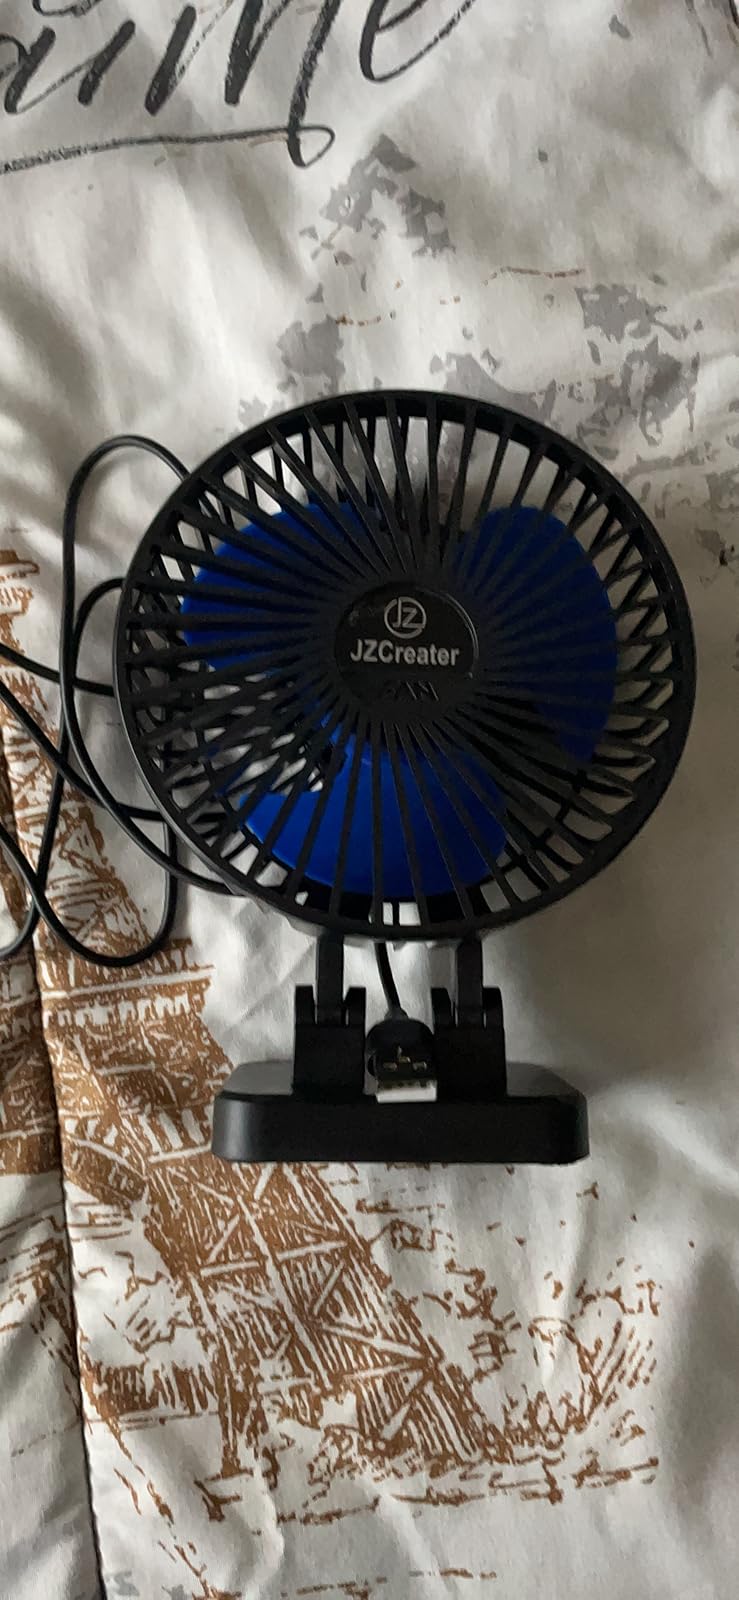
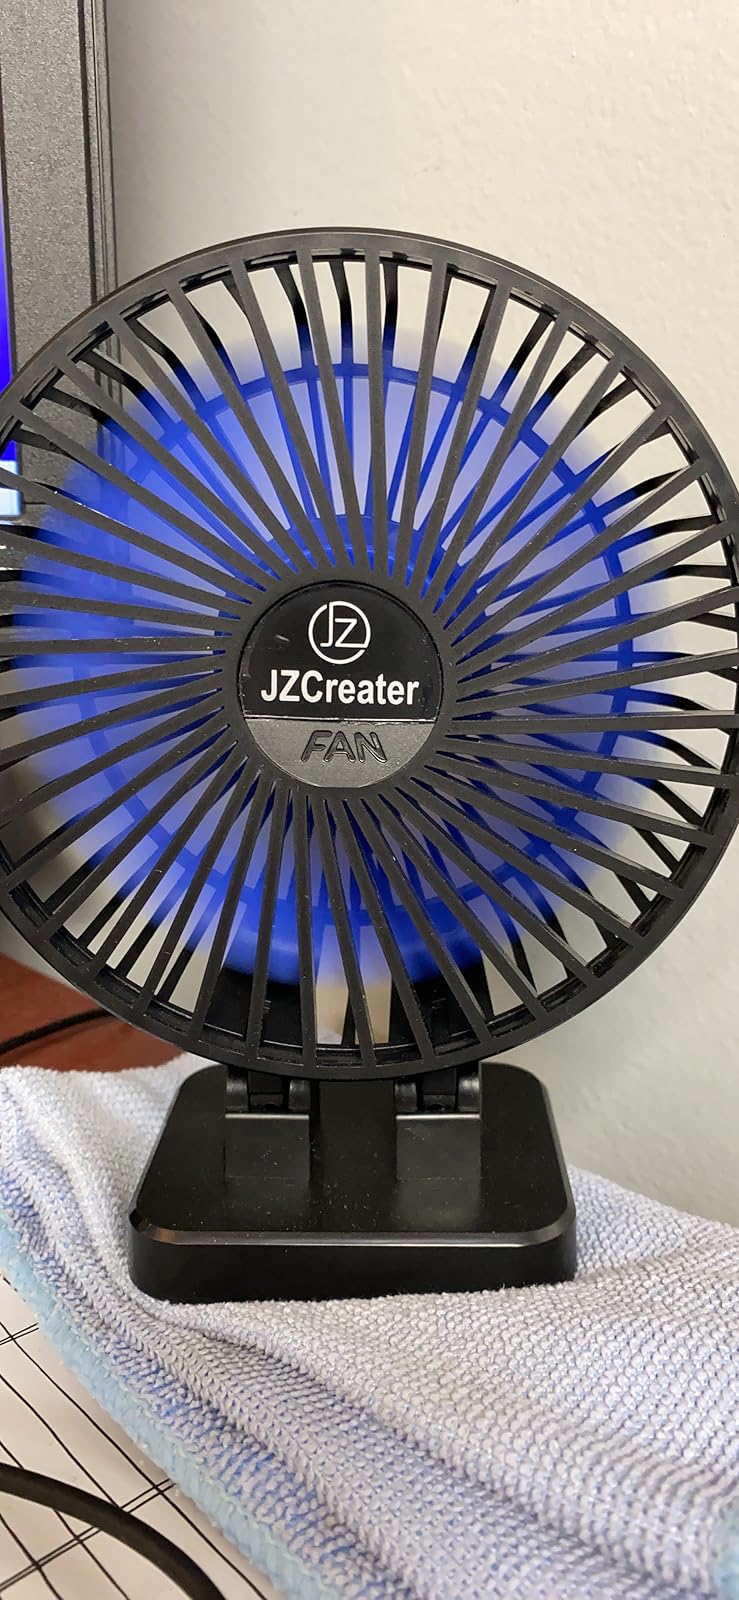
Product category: fan
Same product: yes